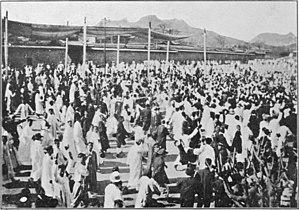
Manifestation pacifique à Séoul, au mois de mars 1919
Le mouvement d'indépendance coréen est une campagne militaire et diplomatique ayant pour but de rendre la Corée indépendante de l'Empire du Japon. Suite à l'annexion japonaise de la Corée de 1910, une résistance locale se met en place et culmine lors du soulèvement du 1er Mars 1919 qui est écrasé et force les indépendantistes coréens à se réfugier en Chine. Sur place, ils tissent des liens avec le gouvernement nationaliste qui soutient le gouvernement provisoire de la République de Corée en tant que gouvernement en exil. À la même époque, l'armée de libération de Corée, qui opère sous le commandement de la commission des affaires militaires chinoise puis du gouvernement provisoire de Corée, mène des attaques contre le Japon.
La colonisation de la Corée par le Japon commence en 1905 par l'établissement d'un protectorat. Cependant, depuis 1894, les deux pays étaient déjà liés par un traité d'alliance militaire. Une première ébauche de la colonisation se fait avec le Traité de Ganghwa ouvrant les villes de Busan, Chemulpo et Wonsan aux Japonais, calqué sur la Convention de Kanagawa. Ce protectorat, d'abord établi par le traité de Portsmouth de 1905, qui clôt la guerre russo-japonaise, est confirmé par divers accords bilatéraux. Le plus important d'entre eux est le pacte Taft-Katsura, signé entre le ministre américain de la Guerre W. H. Taft et le Premier ministre japonais Katsura Tarō. Cette occupation est renforcée par la signature d'un traité d'annexion en août 1910. Bien que les différents actes établissant ce protectorat, puis cette annexion, aient été signés sous la contrainte, dans le cadre d'une « politique de la canonnière », les Japonais désignent cette annexion sous le nom de nikkan heigô, la fusion nippo-coréenne, conforme au droit international de l'époque.